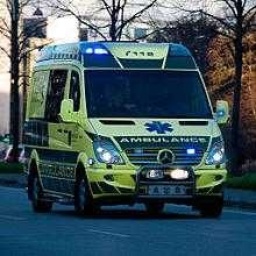
Label: ambulance